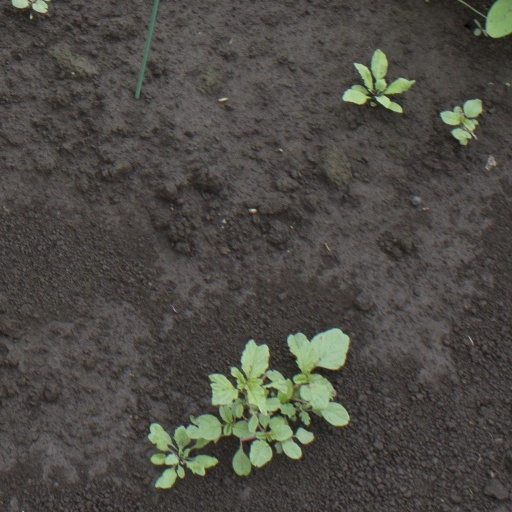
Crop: soybean